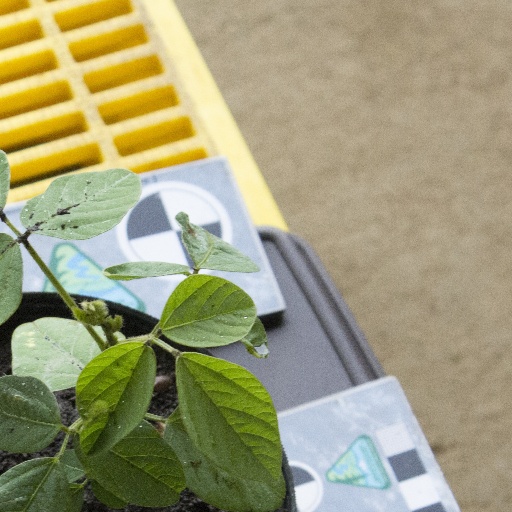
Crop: soybean